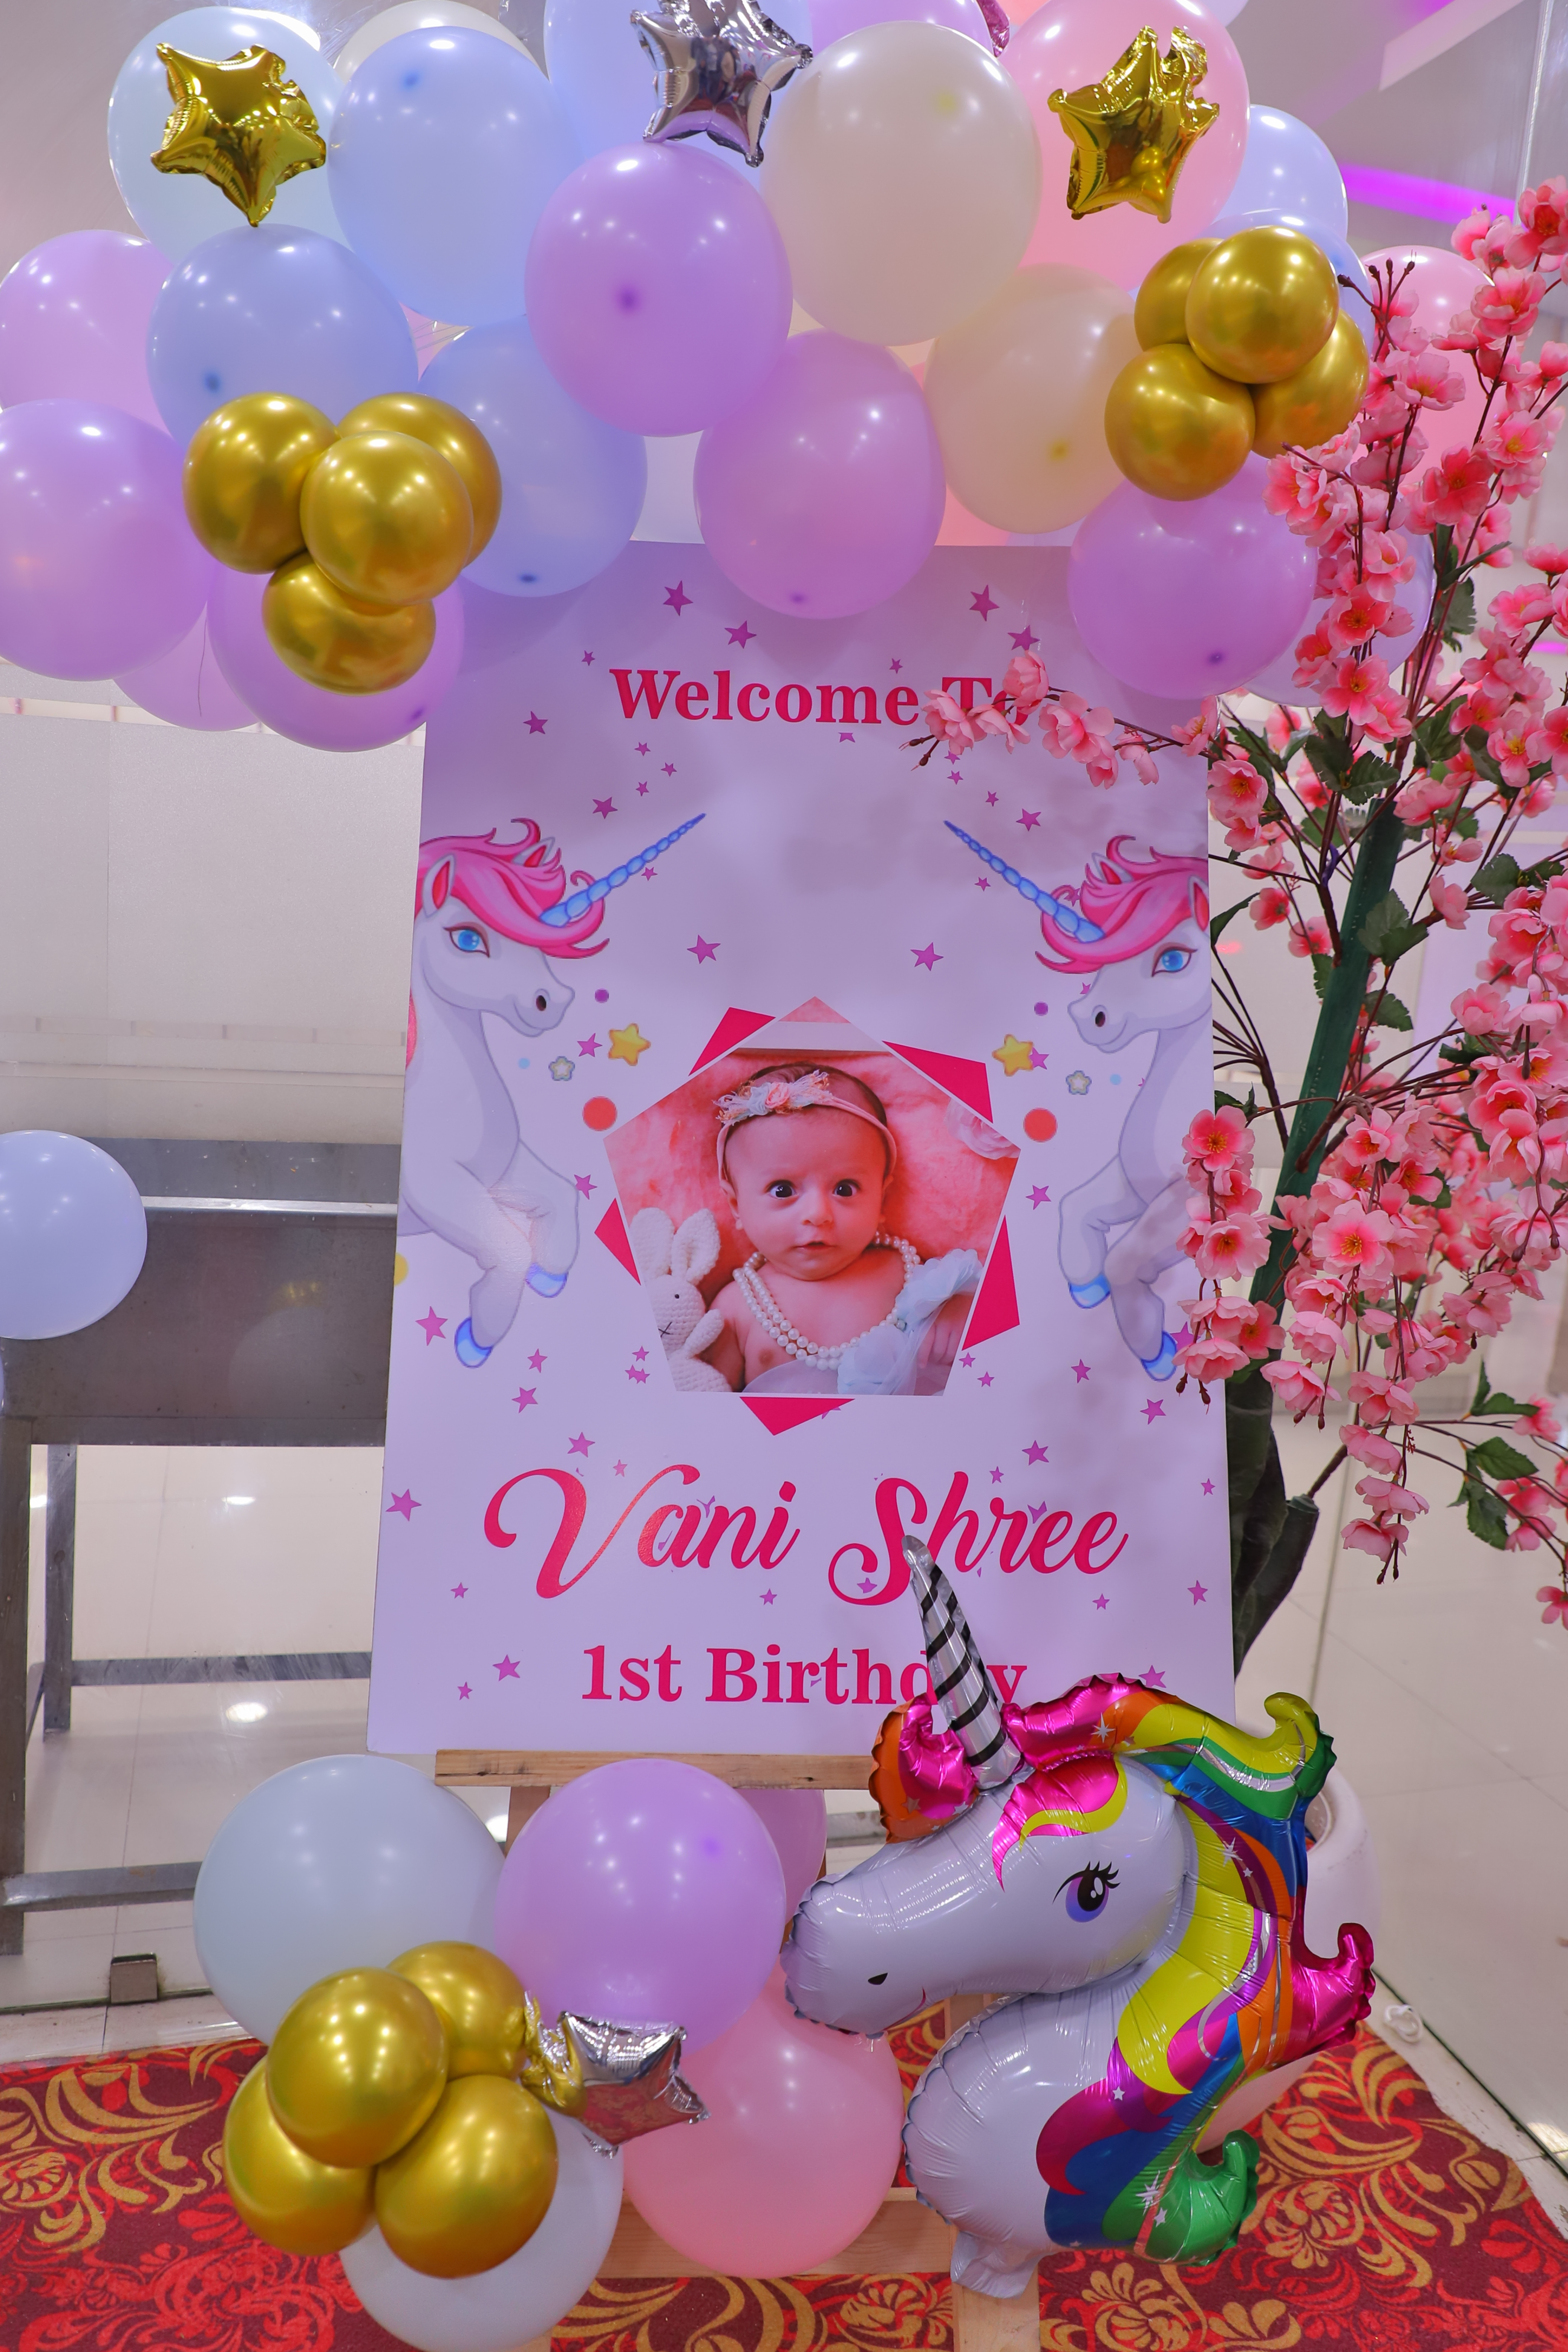
decoration, engineers, photograph, white, light, balloon, pink, yellow, party supply, happy, magenta, event, sweetness, snapshot, party, fun, arch, toy, font, petal, plant, icing, birthday, function hall, photography, peach, flower arranging